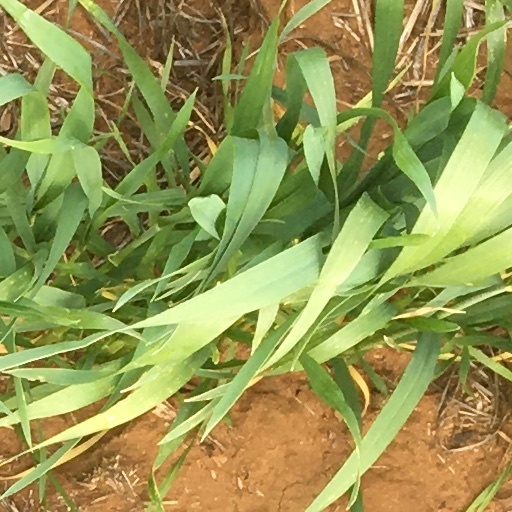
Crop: wheat